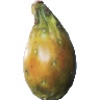
Label: Cactus fruit 1